Siege of Middelburg (1572–1574)

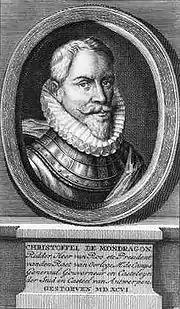
Spanish commander Cristóbal de Mondragón

Philip II of Spain had inherited the Seventeen Provinces of the Netherlands upon his accession, but his policies soon led to local discontent. By 1568, William I of Orange, stadtholder of Holland, Zeeland, and Utrecht, and other noblemen were dissatisfied with Spanish rule in the Netherlands. A series of revolts emerged against the Spanish authorities, mainly caused by religious and economic impositions on the Dutch population who also sought to end the harsh rule of the Spanish Duke of Alba, governor-general of the Netherlands. The Dutch rebels hoped to expel Alba and his Spanish troops from the country and as a result hostilities increased, leading to the Eighty Years' War.